List of Melbourne City FC (women) records and statistics

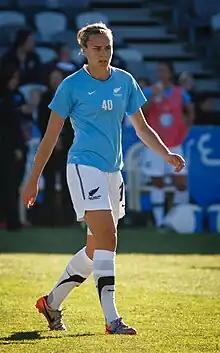
Hannah Wilkinson is Melbourne City (women)'s record goalscorer.

Melbourne City Football Club (women) is an Australian professional women's association football club based in Cranbourne East, Melbourne. The club was formed in 2015 joining the W-League (now A-League Women), six years after the men's club was formed.